Kalimpong district

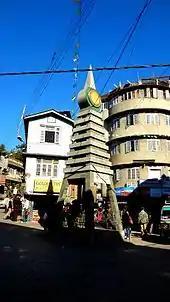
The Clock Tower of Kalimpong.

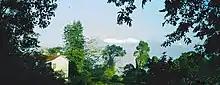
Most large houses in Kalimpong were built during the British era. In the background is Kangchenjunga.

What is now Kalimpong district was originally Sikkimese territory. It was controlled through two hill forts in the region, at Damsang and Daling (or Dalingkot, meaning "Daling fort"). The region itself seems to have been referred to as Dalingkot. In 1718, the Kingdom of Bhutan annexed this territory, and ruled it for the following 150 years. The area was sparsely populated by Lepchas, and migrant Bhutia, Limbu and Kirati tribes.